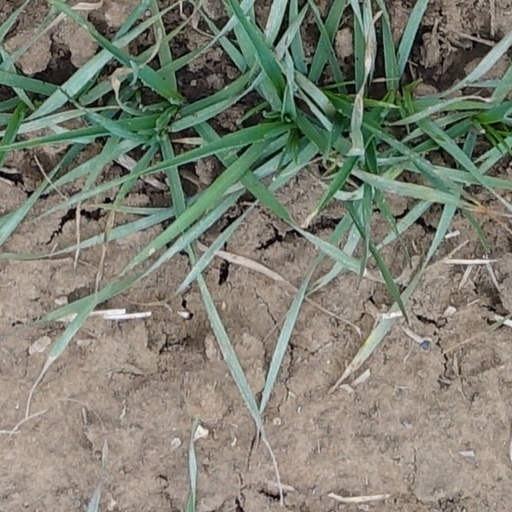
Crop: wheat